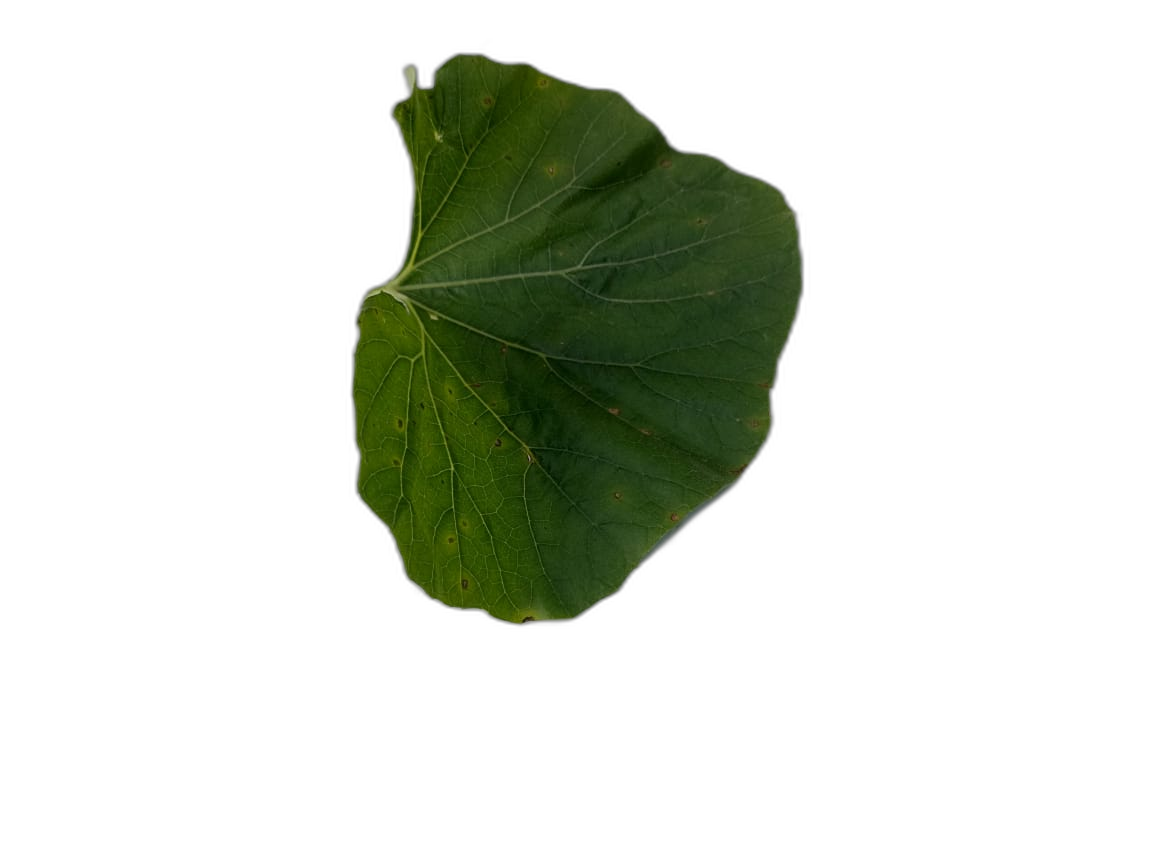
Crop: Bottle Gourd
Label: Healthy